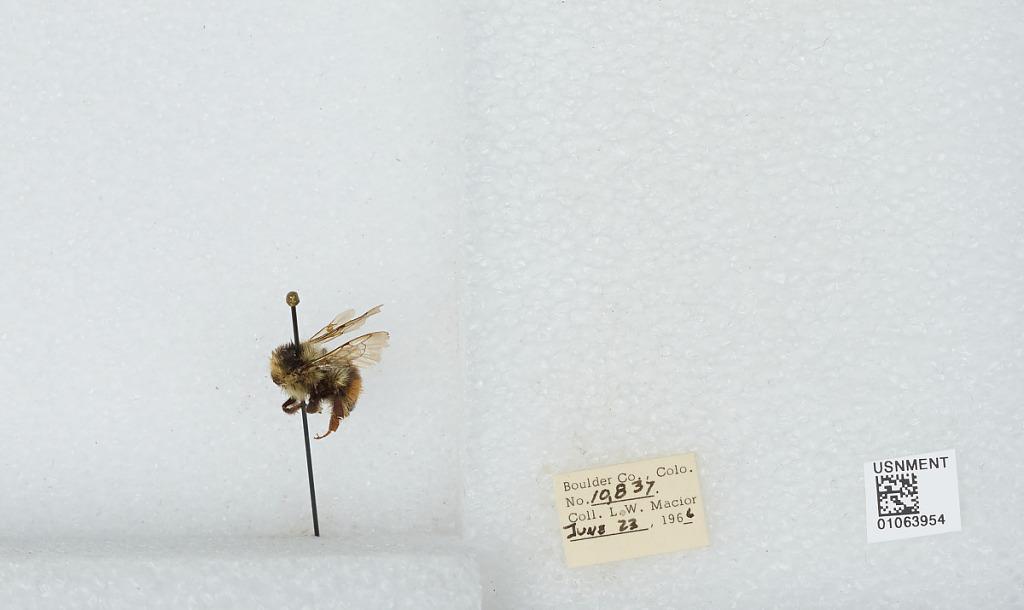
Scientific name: Bombus (Pyrobombus) bifarius Cresson
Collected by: L. Macior
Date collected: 1966-6-23
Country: United States
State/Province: Colorado
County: Boulder
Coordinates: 40.09, -105.36